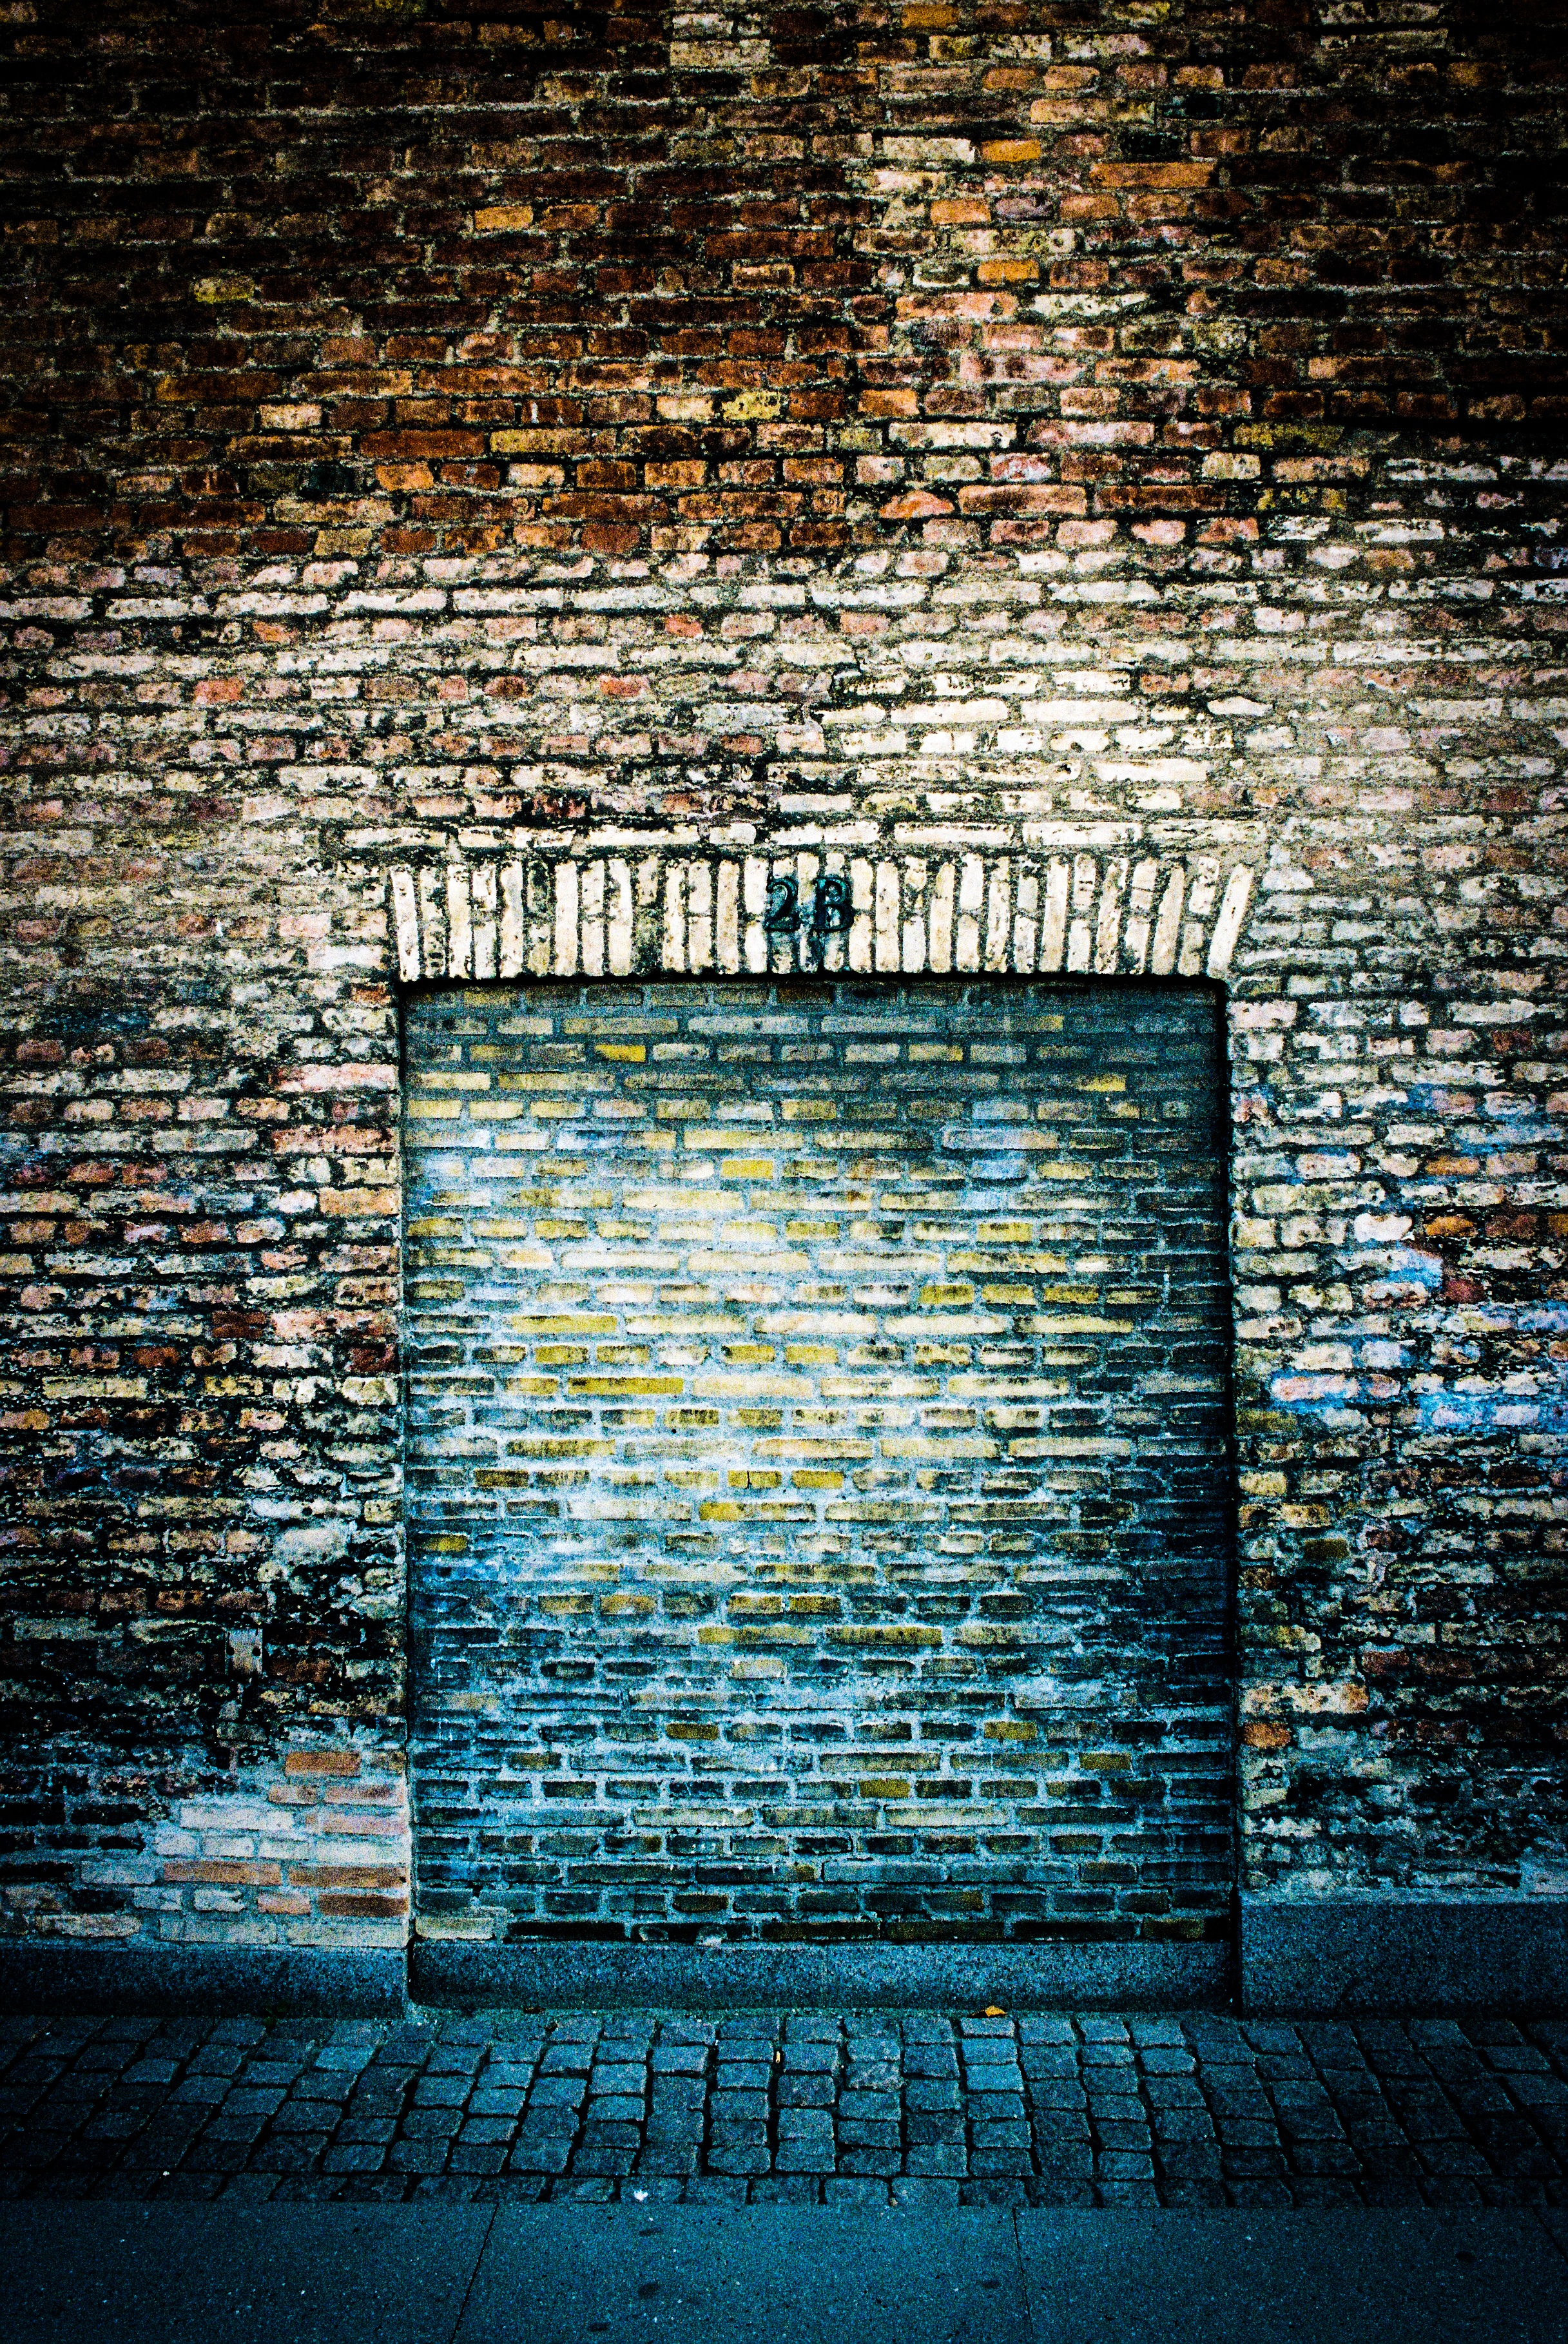
light, wood, sunlight, texture, window, wall, green, reflection, color, darkness, blue, brick, material, art, symmetry, urban area